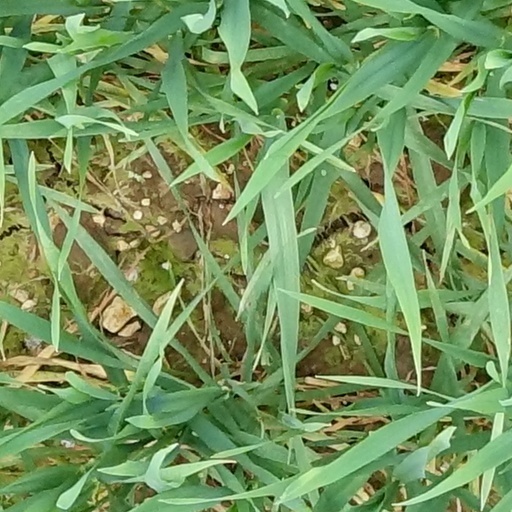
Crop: wheat